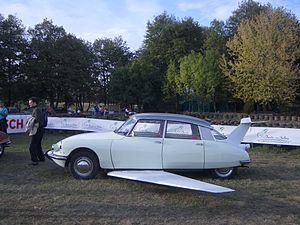
Une reproduction de la Citroën DS volante utilisée par Fantômas pour s'échapper dans le film Fantômas se déchaîne